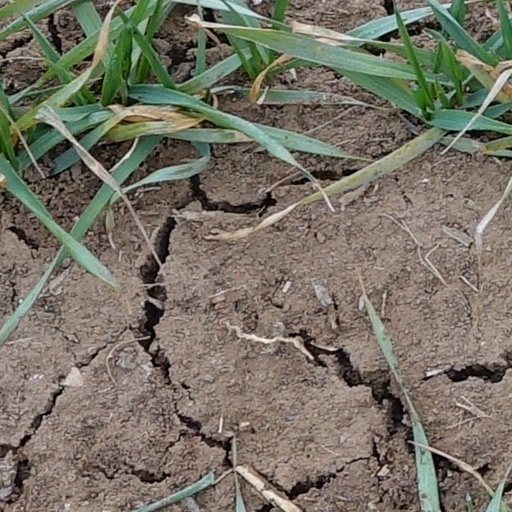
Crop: wheat